MGRM

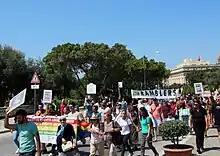
MGRM attending a 2023 environmental protest

MGRM: The Malta LGBTIQ Rights Movement, previously known as the Malta Gay Rights Movement, is an LGBTQ rights organisation in Malta. It advocates for equality of all people regardless of sexual orientation, gender identity, sex characteristics and expression.